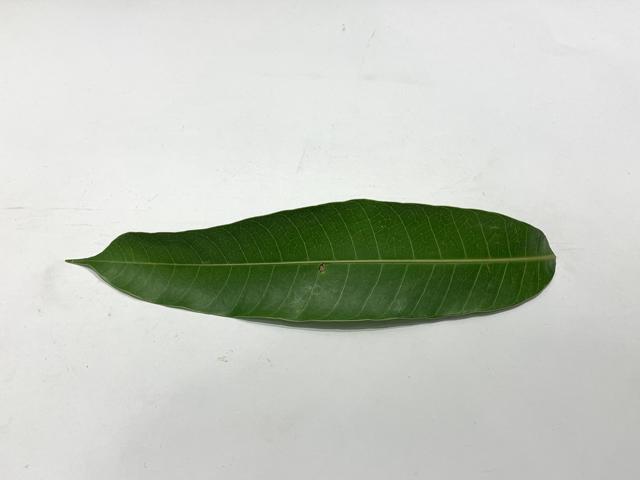
Mango leaf variety: Fazli